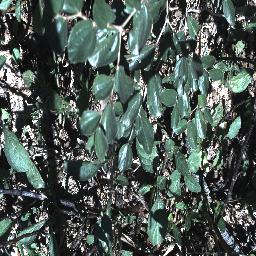
Label: chinee_apple